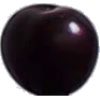
Label: cherry_wax_black